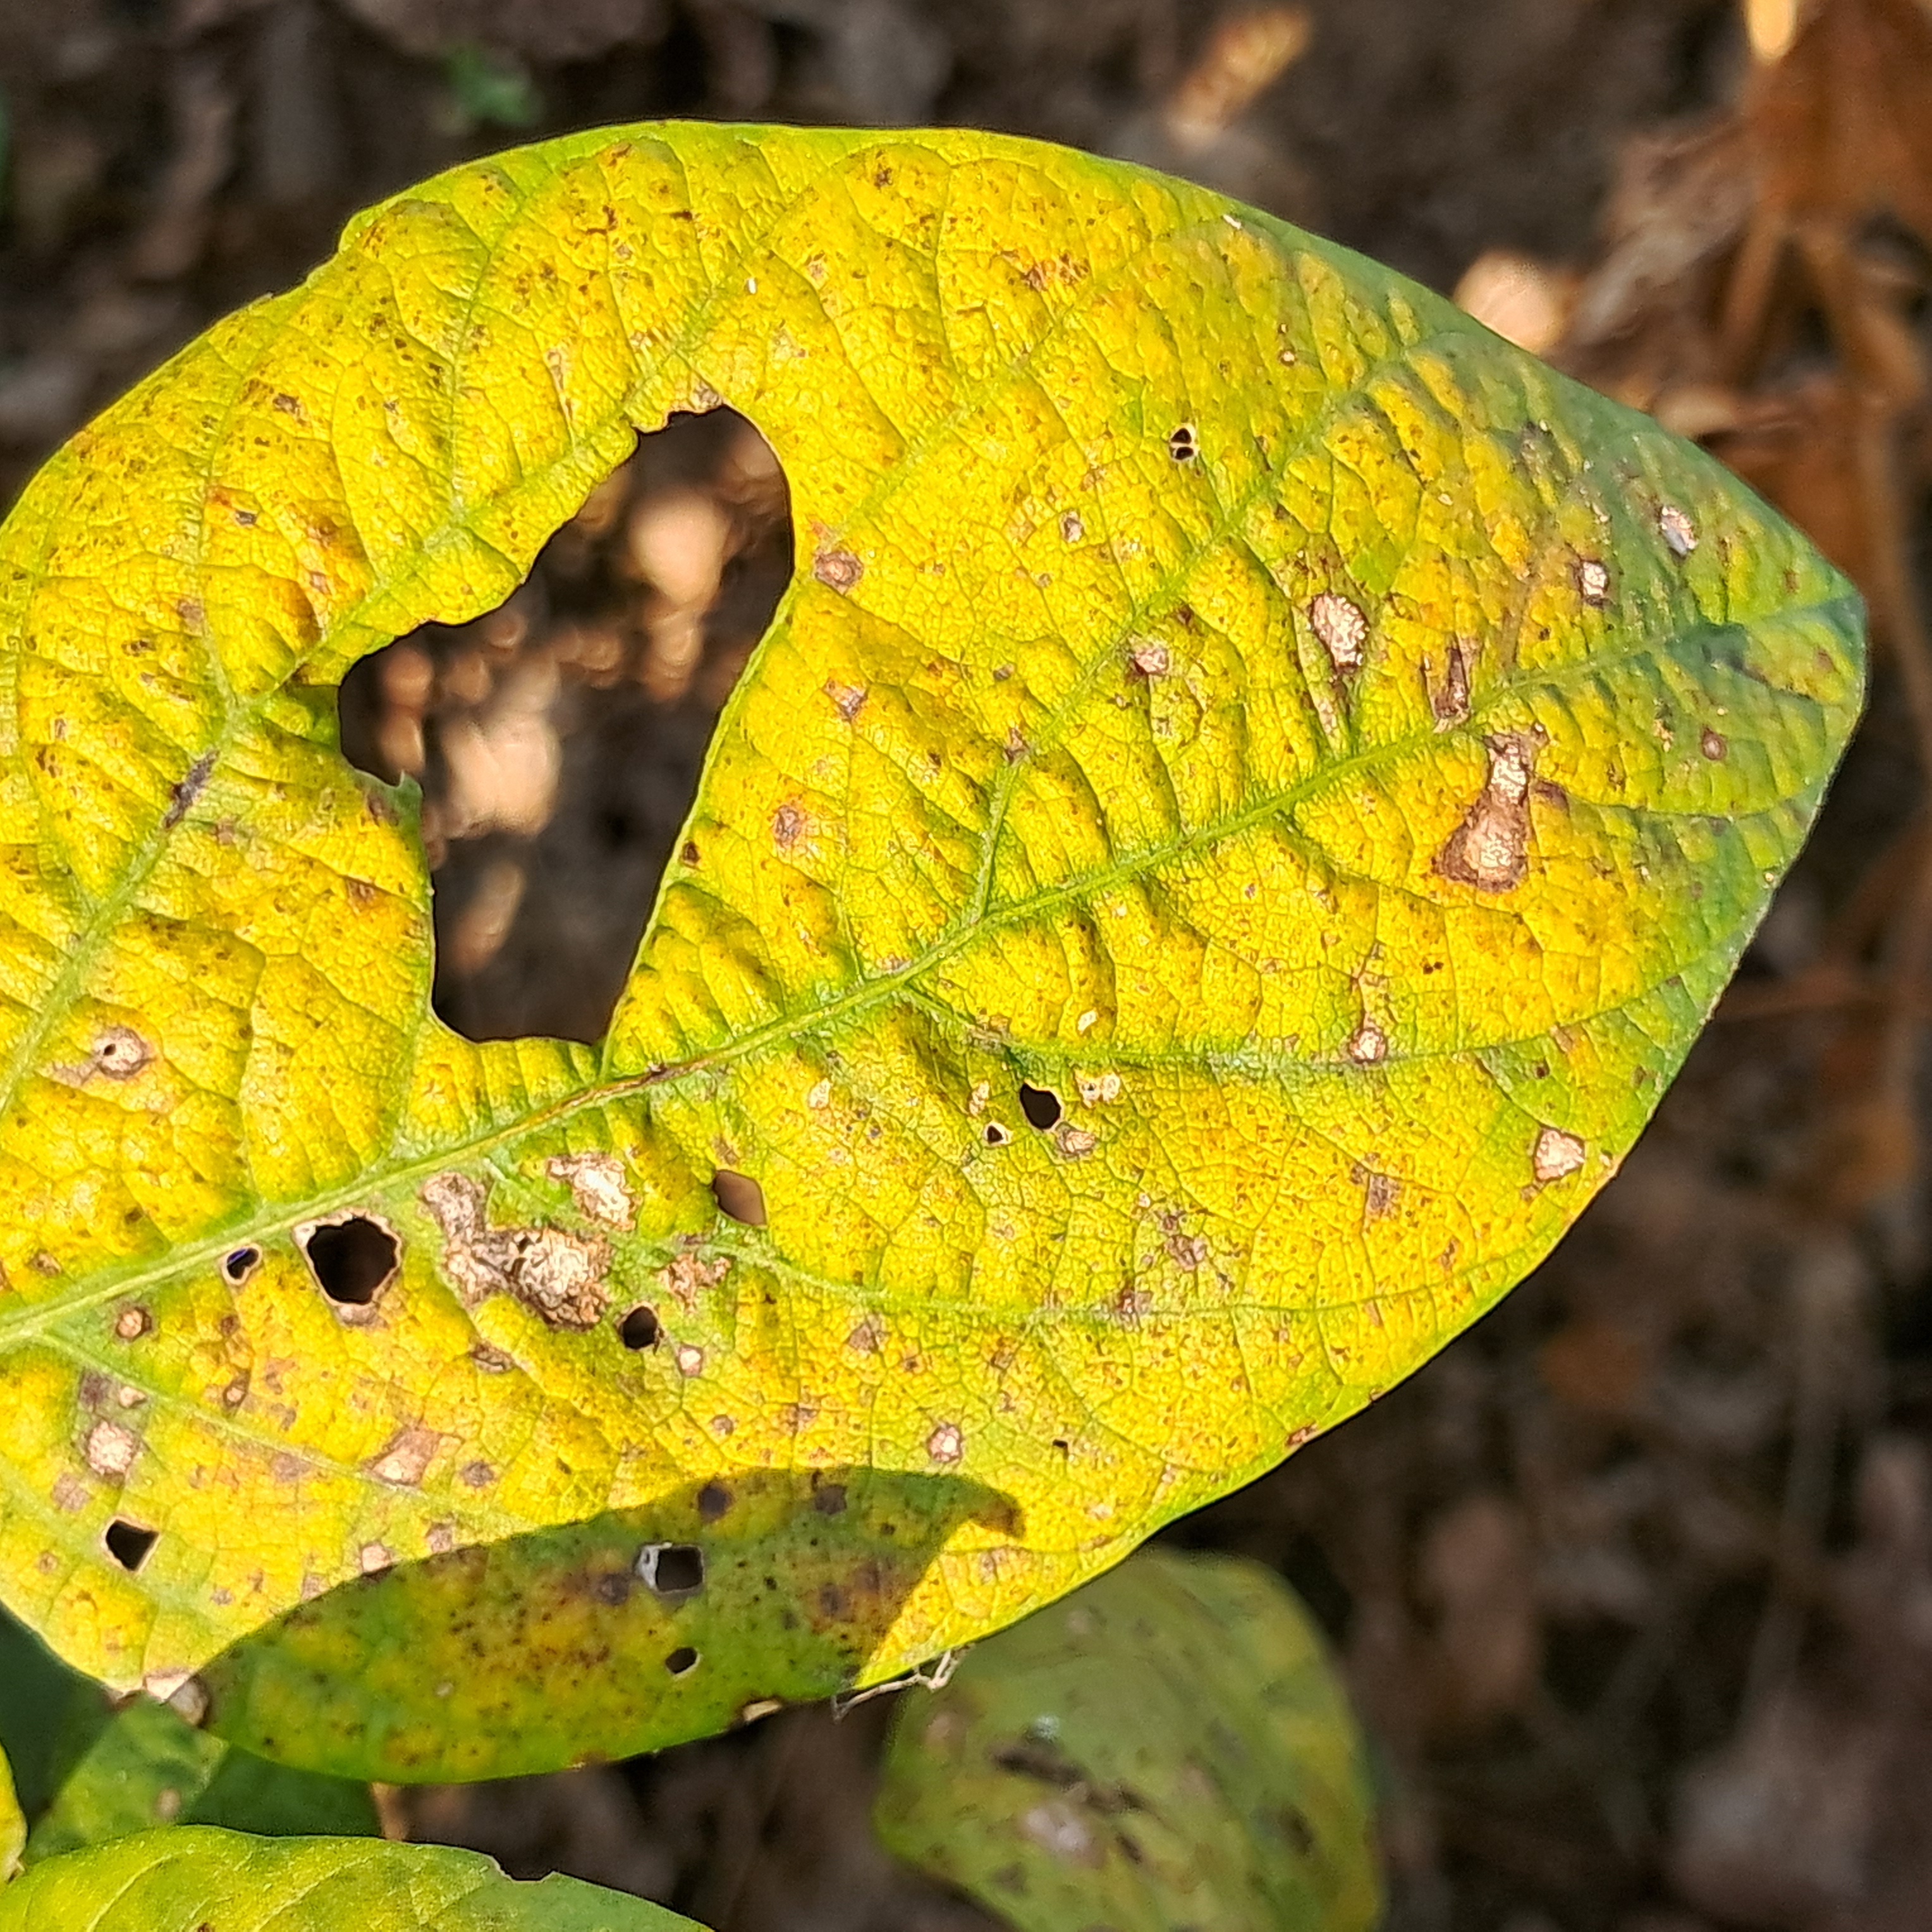
Label: Mosaic